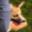
Label: dog